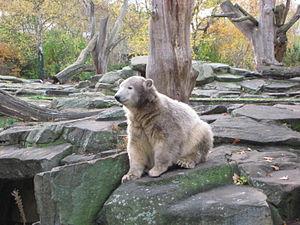
Knut est un ours blanc né au zoo de Berlin ce qui n'était pas arrivé depuis 30 ans dans ce zoo.